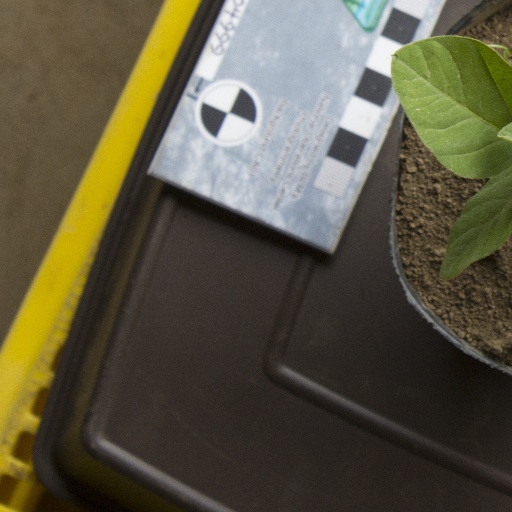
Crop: soybean